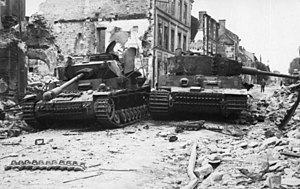
Slaget om Aachen / Baggrund
Ødelagte tyske Panzer IV og Tiger I kampvogne under kampene på Vestfronten
Slaget om Aachen var et slag under 2. verdenskrig, som blev udkæmpet 2. - 21. oktober 1944 i og omkring byen Aachen i Tyskland. I september 1944 var Wehrmacht blevet trængt tilbage til det egentlige Tyskland efter at være besejret i Frankrig af de Vestallierede. I løbet af felttoget i Frankrig vurderede de tyske ledere, at de havde mistet, hvad der var svarede til 25 komplet udrustede divisioner. Nu havde tyskerne 74 divisioner indsat i Frankrig. Trods disse tab kunne tyskerne trække sig tilbage til Siegfried-linjen og delvis genopbygge deres styrke. Det lykkedes dem at bringe den totale kampstyrke på Vestfronten op på omkring 230.000 mand. Selv om de ikke nødvendigvis var veltrænede eller velbevæbnede, blev de tyske forsvarere i høj grad hjulpet af de befæstninger, som udgjorde Siegfried-linjen. I løbet af september kom det til de første kampe omkring Aachen, og byens kommandant tilbød at overgive byen til de fremrykkende amerikanere. Hans kapitulationsbrev blev imidlertid opdaget af SS under en ransagning i Aachen, mens de civile var ved at blive evakueret. Adolf Hitler beordrede ham straks arresteret og udskiftede ham og hans division med Gerhard Wilcks 246.